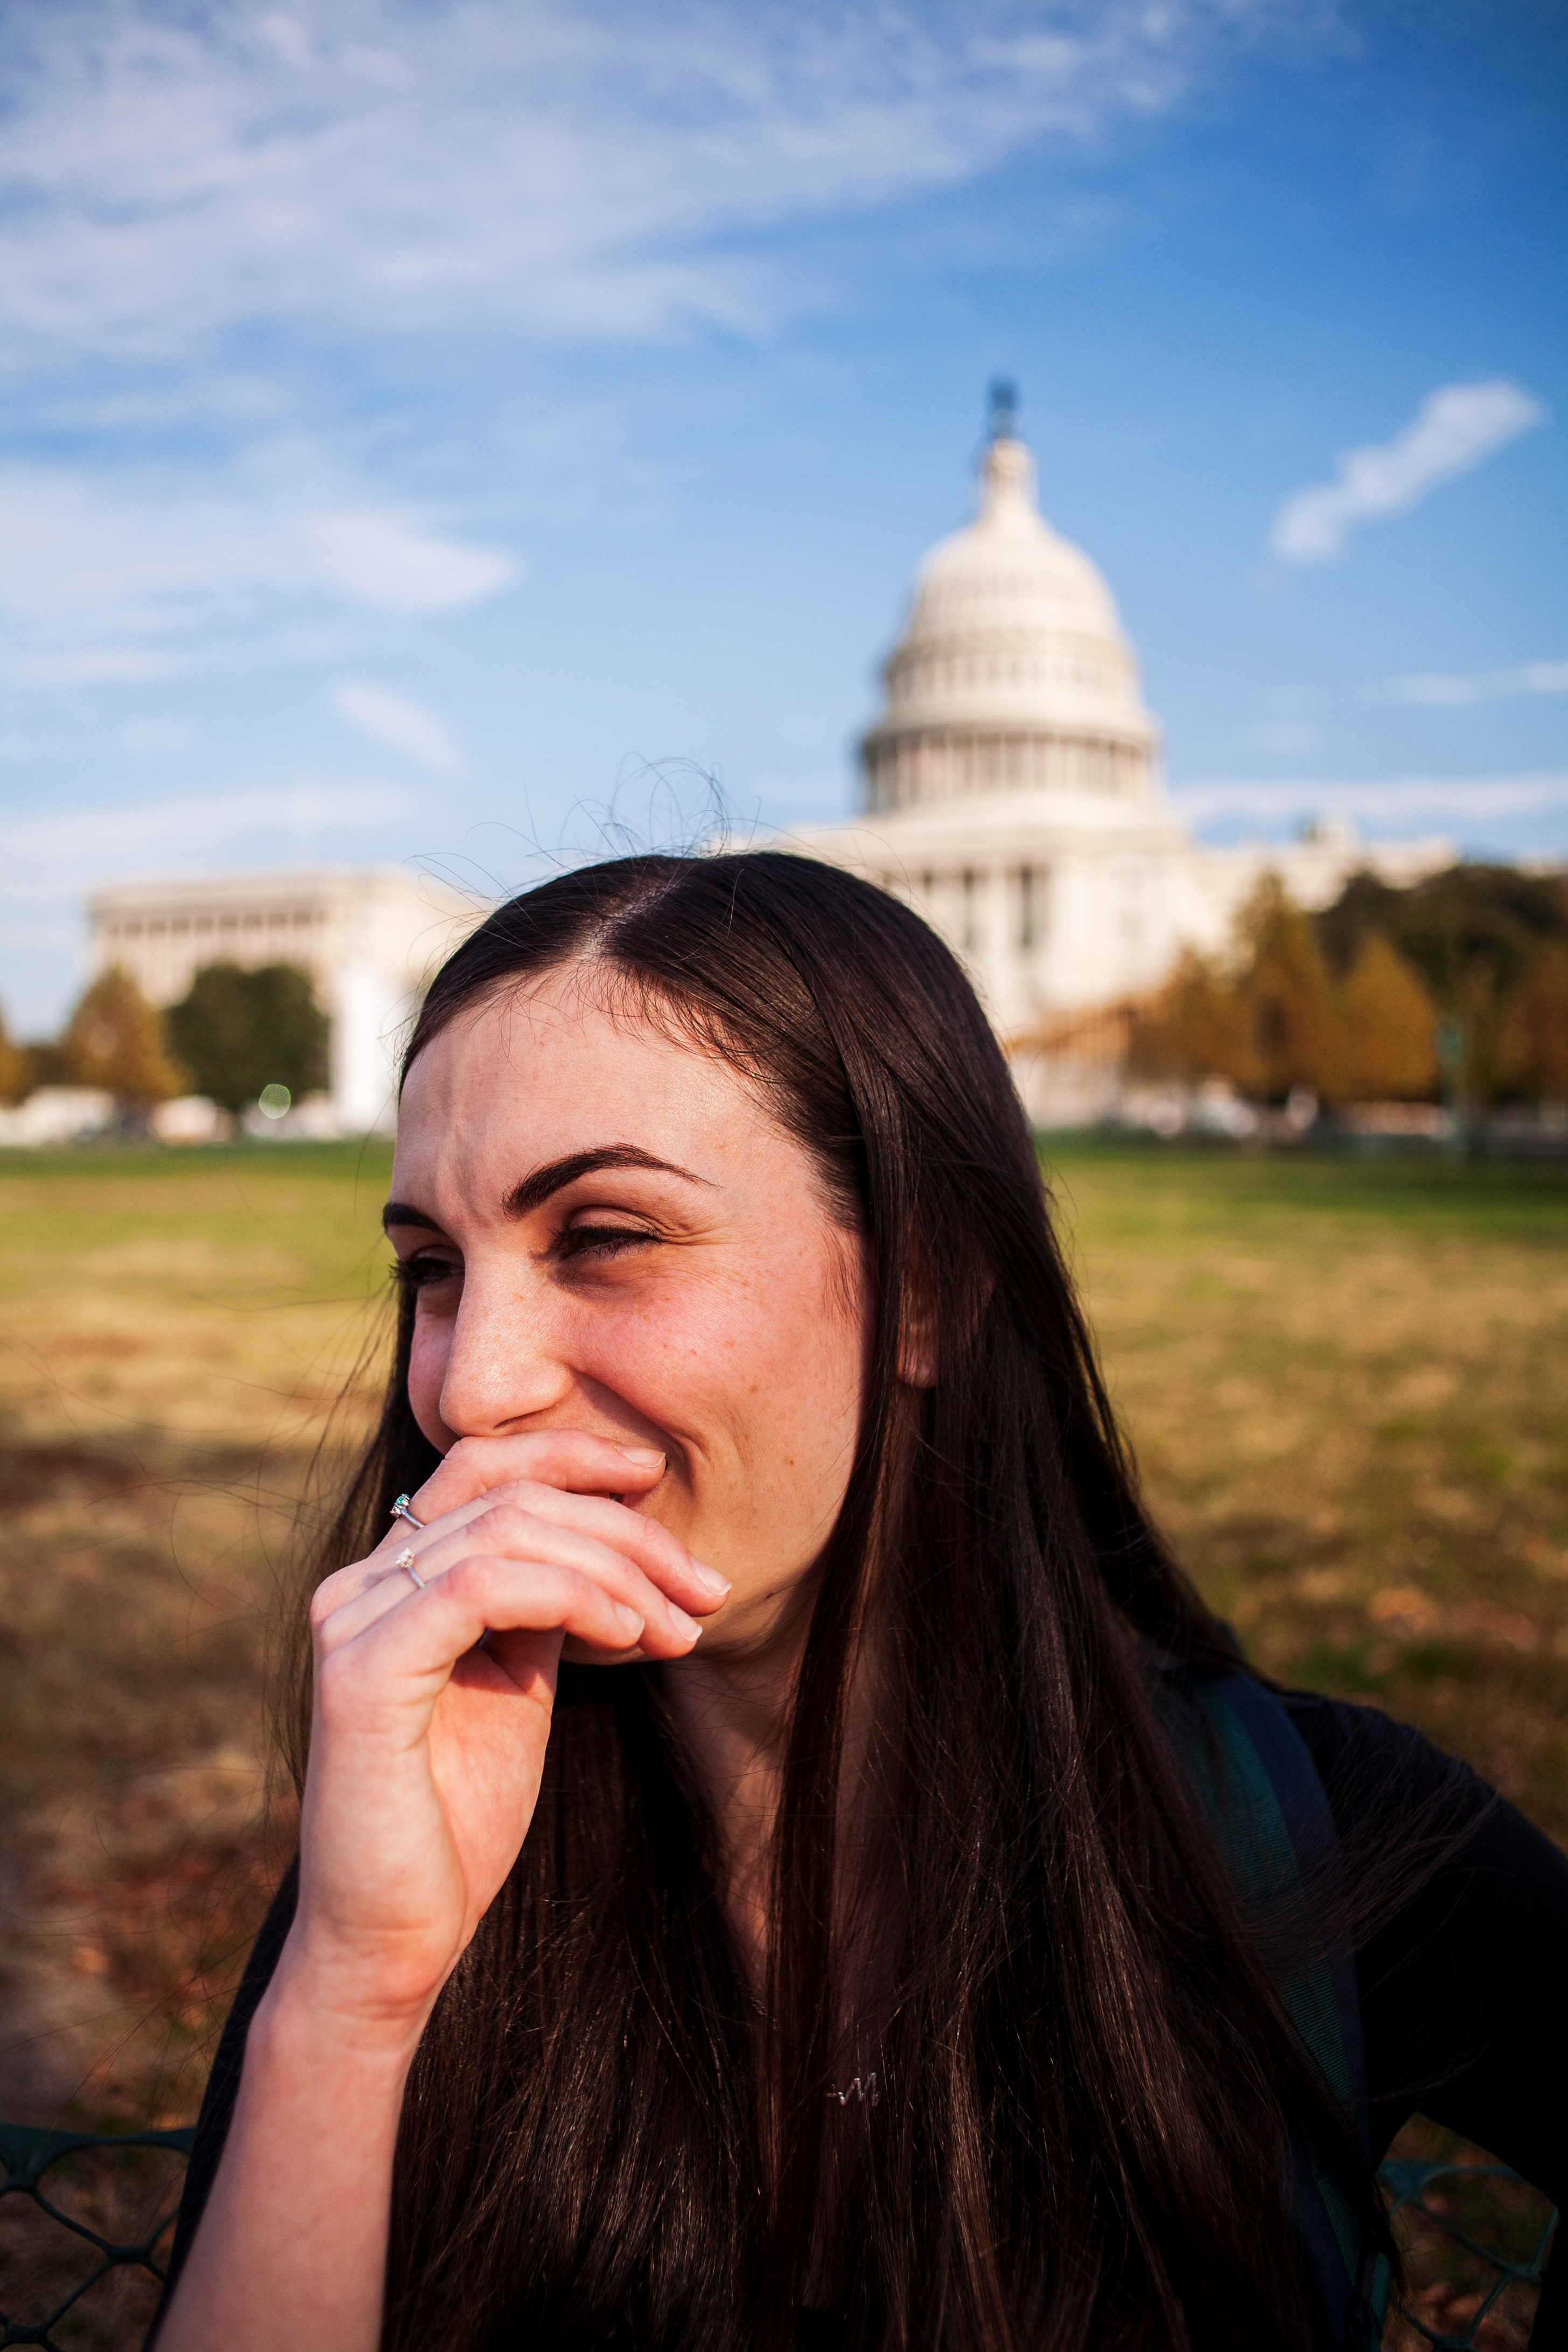
person, girl, woman, photography, portrait, model, lady, facial expression, smile, eye, head, photograph, beauty, emotion, photo shoot, portrait photography